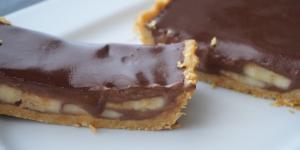
tarta de platano y chocolate sin horno